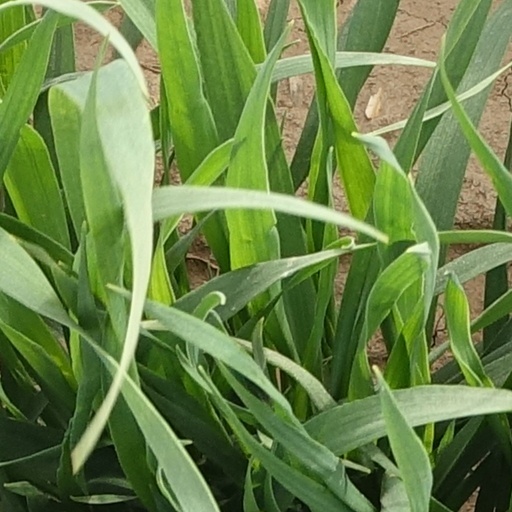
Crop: wheat